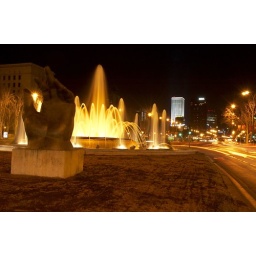
Picaso tower with the Botero's hand in front at the Castellana street